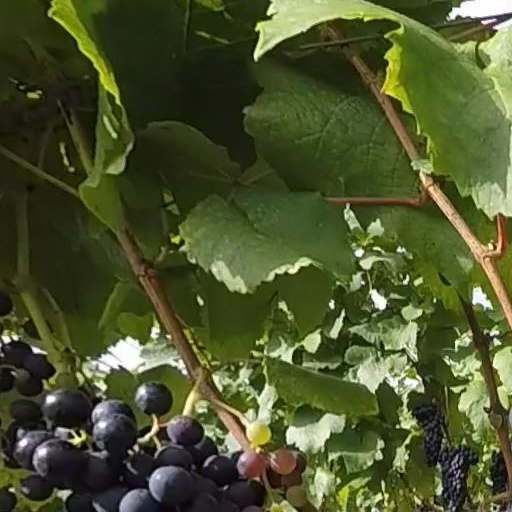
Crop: grape